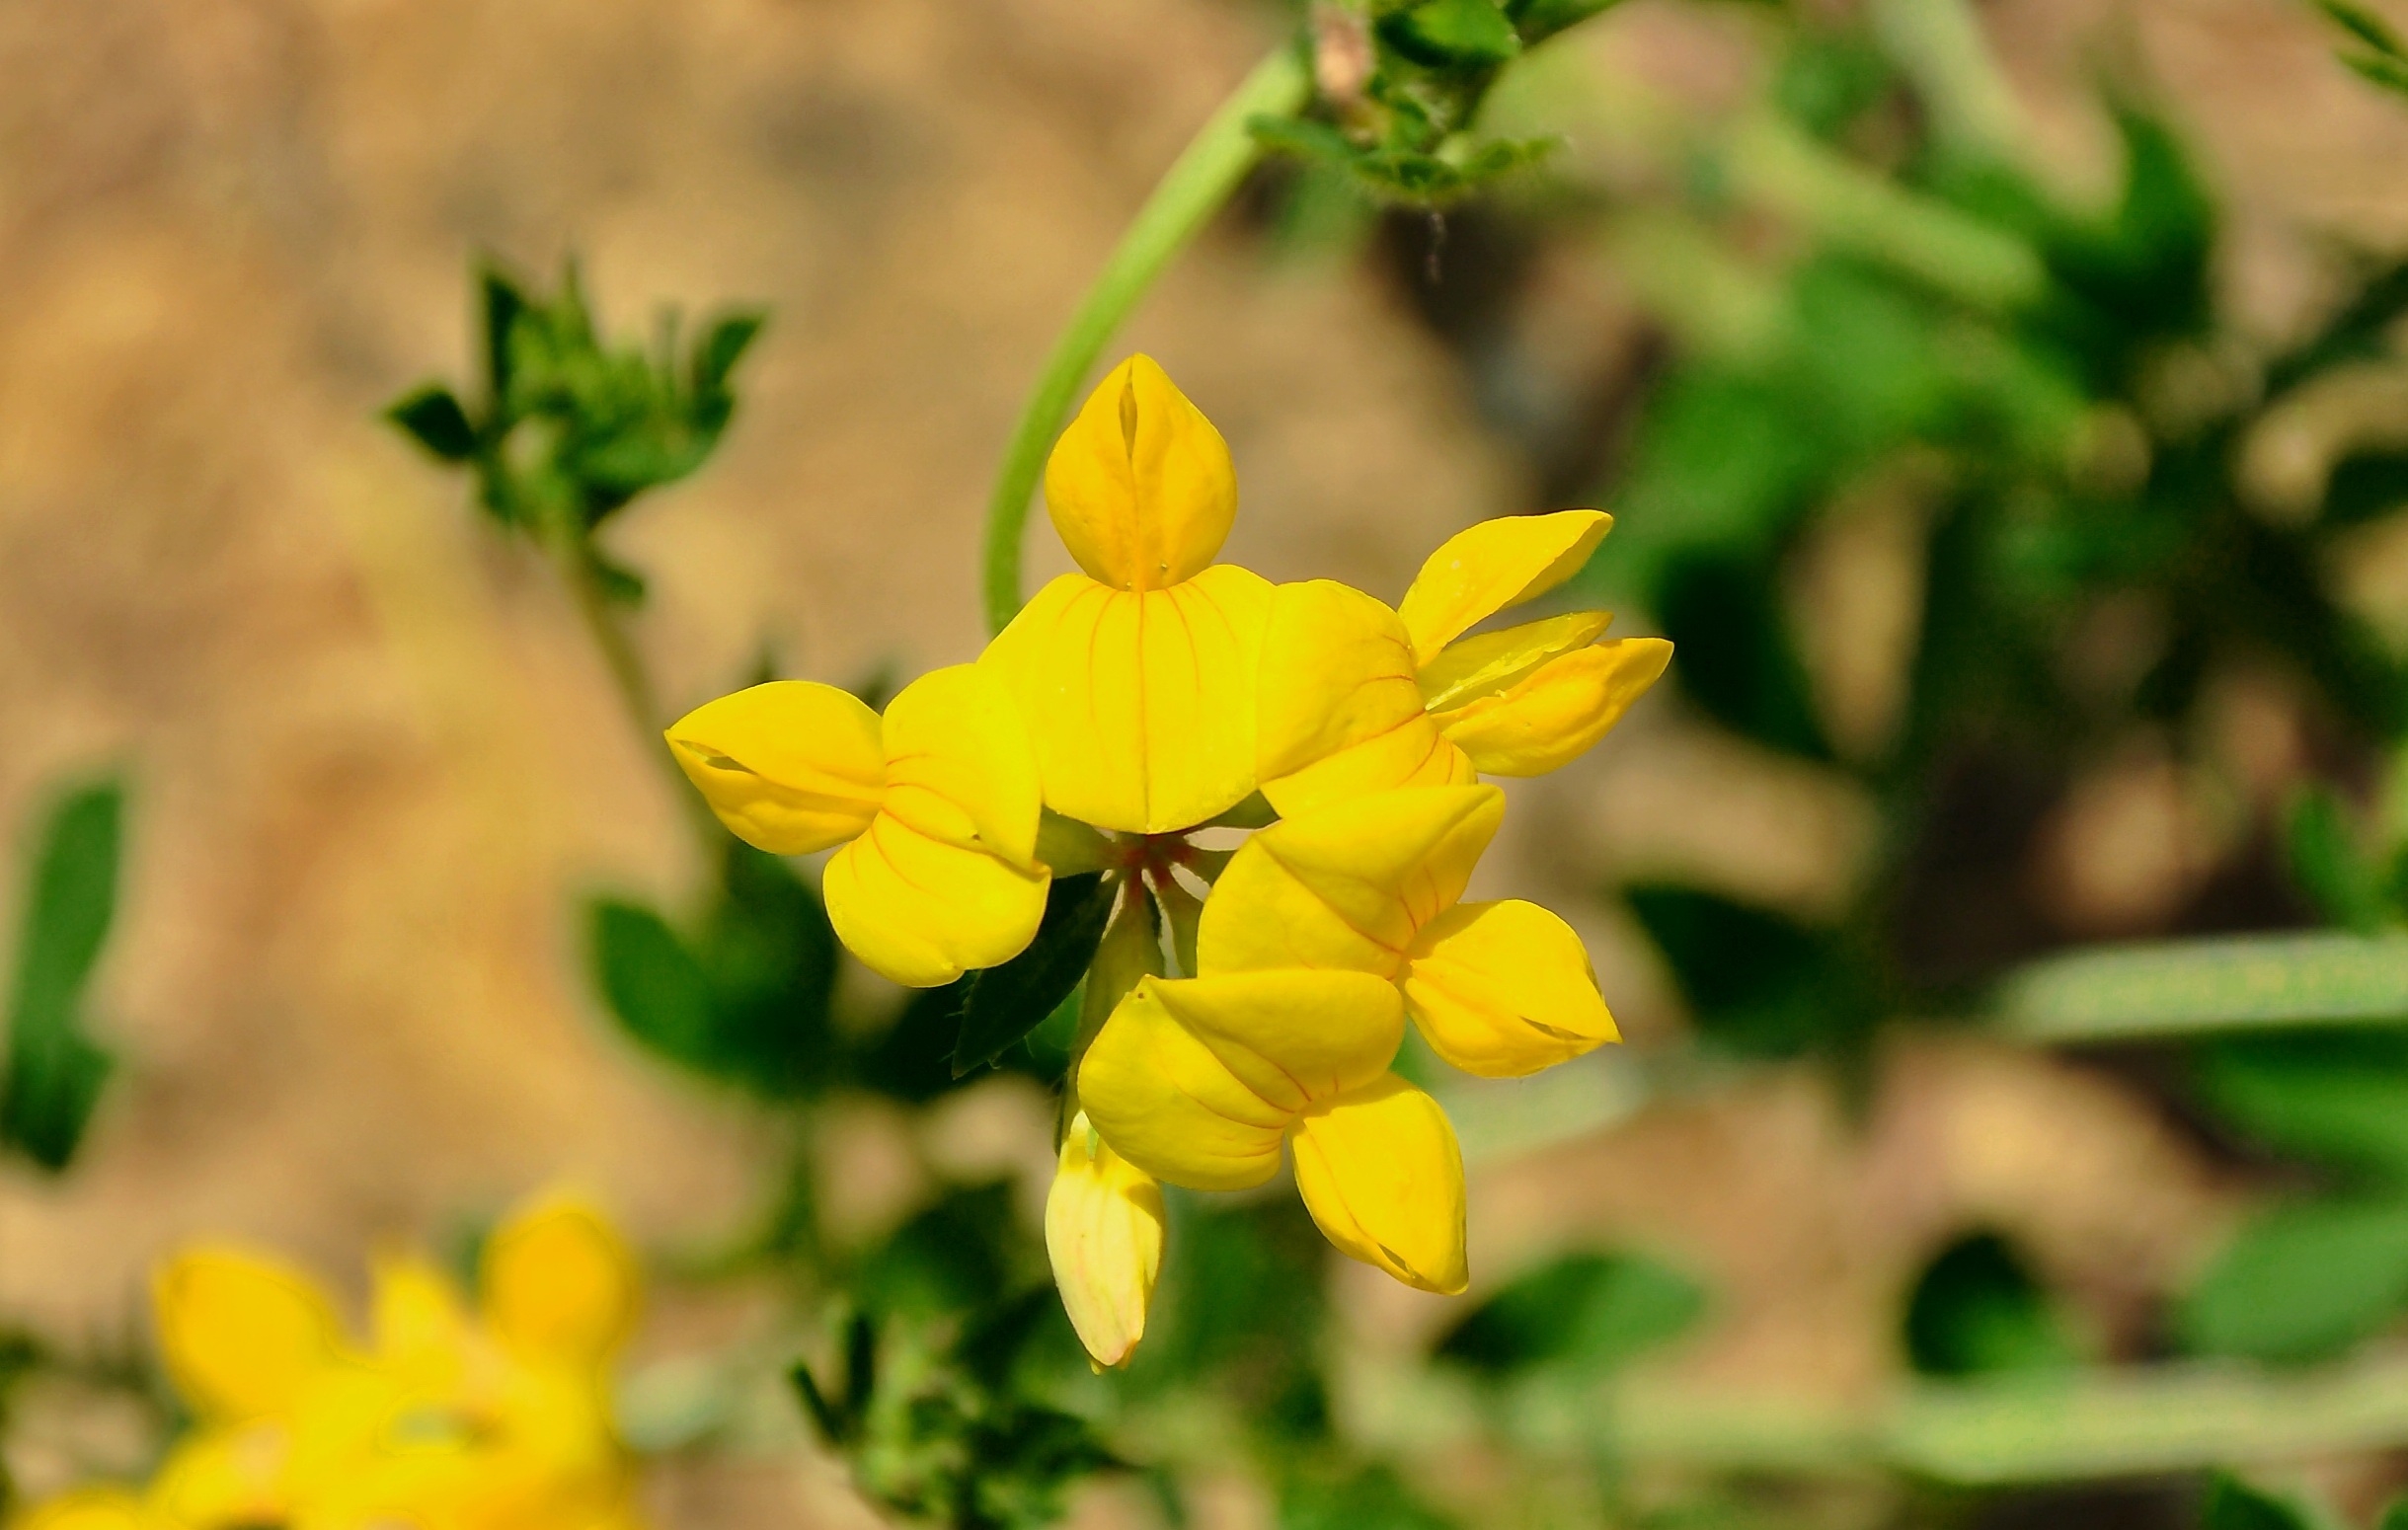
nature, plant, field, meadow, flower, wild, green, botany, yellow, flora, yellow flower, wildflower, macro photography, flowering plant, summer plants, land plant, violet family